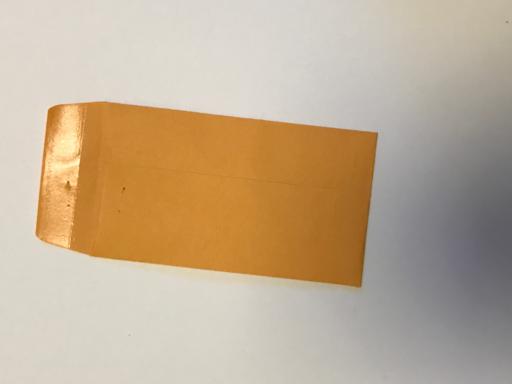
Waste category: paper